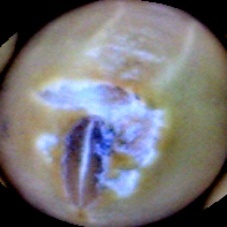
Label: Immature